National Rural Water Association

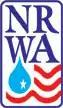

The National Rural Water Association (NRWA), with its affiliated state rural water associations, is the largest water and wastewater utility membership organization in the United States of America. The NRWA is a professional organization that supports rural and small water utilities throughout the nation. NRWA and its state affiliates are organized as a non-profit trade association, and represent more than 31,000 water and wastewater utility members.